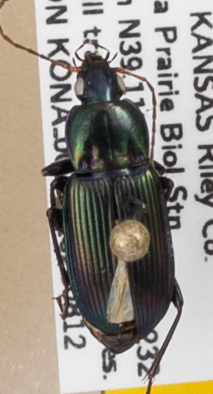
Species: Poecilus chalcites
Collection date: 2020-08-12
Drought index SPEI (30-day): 1.01
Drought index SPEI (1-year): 1.45
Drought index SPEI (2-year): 2.09